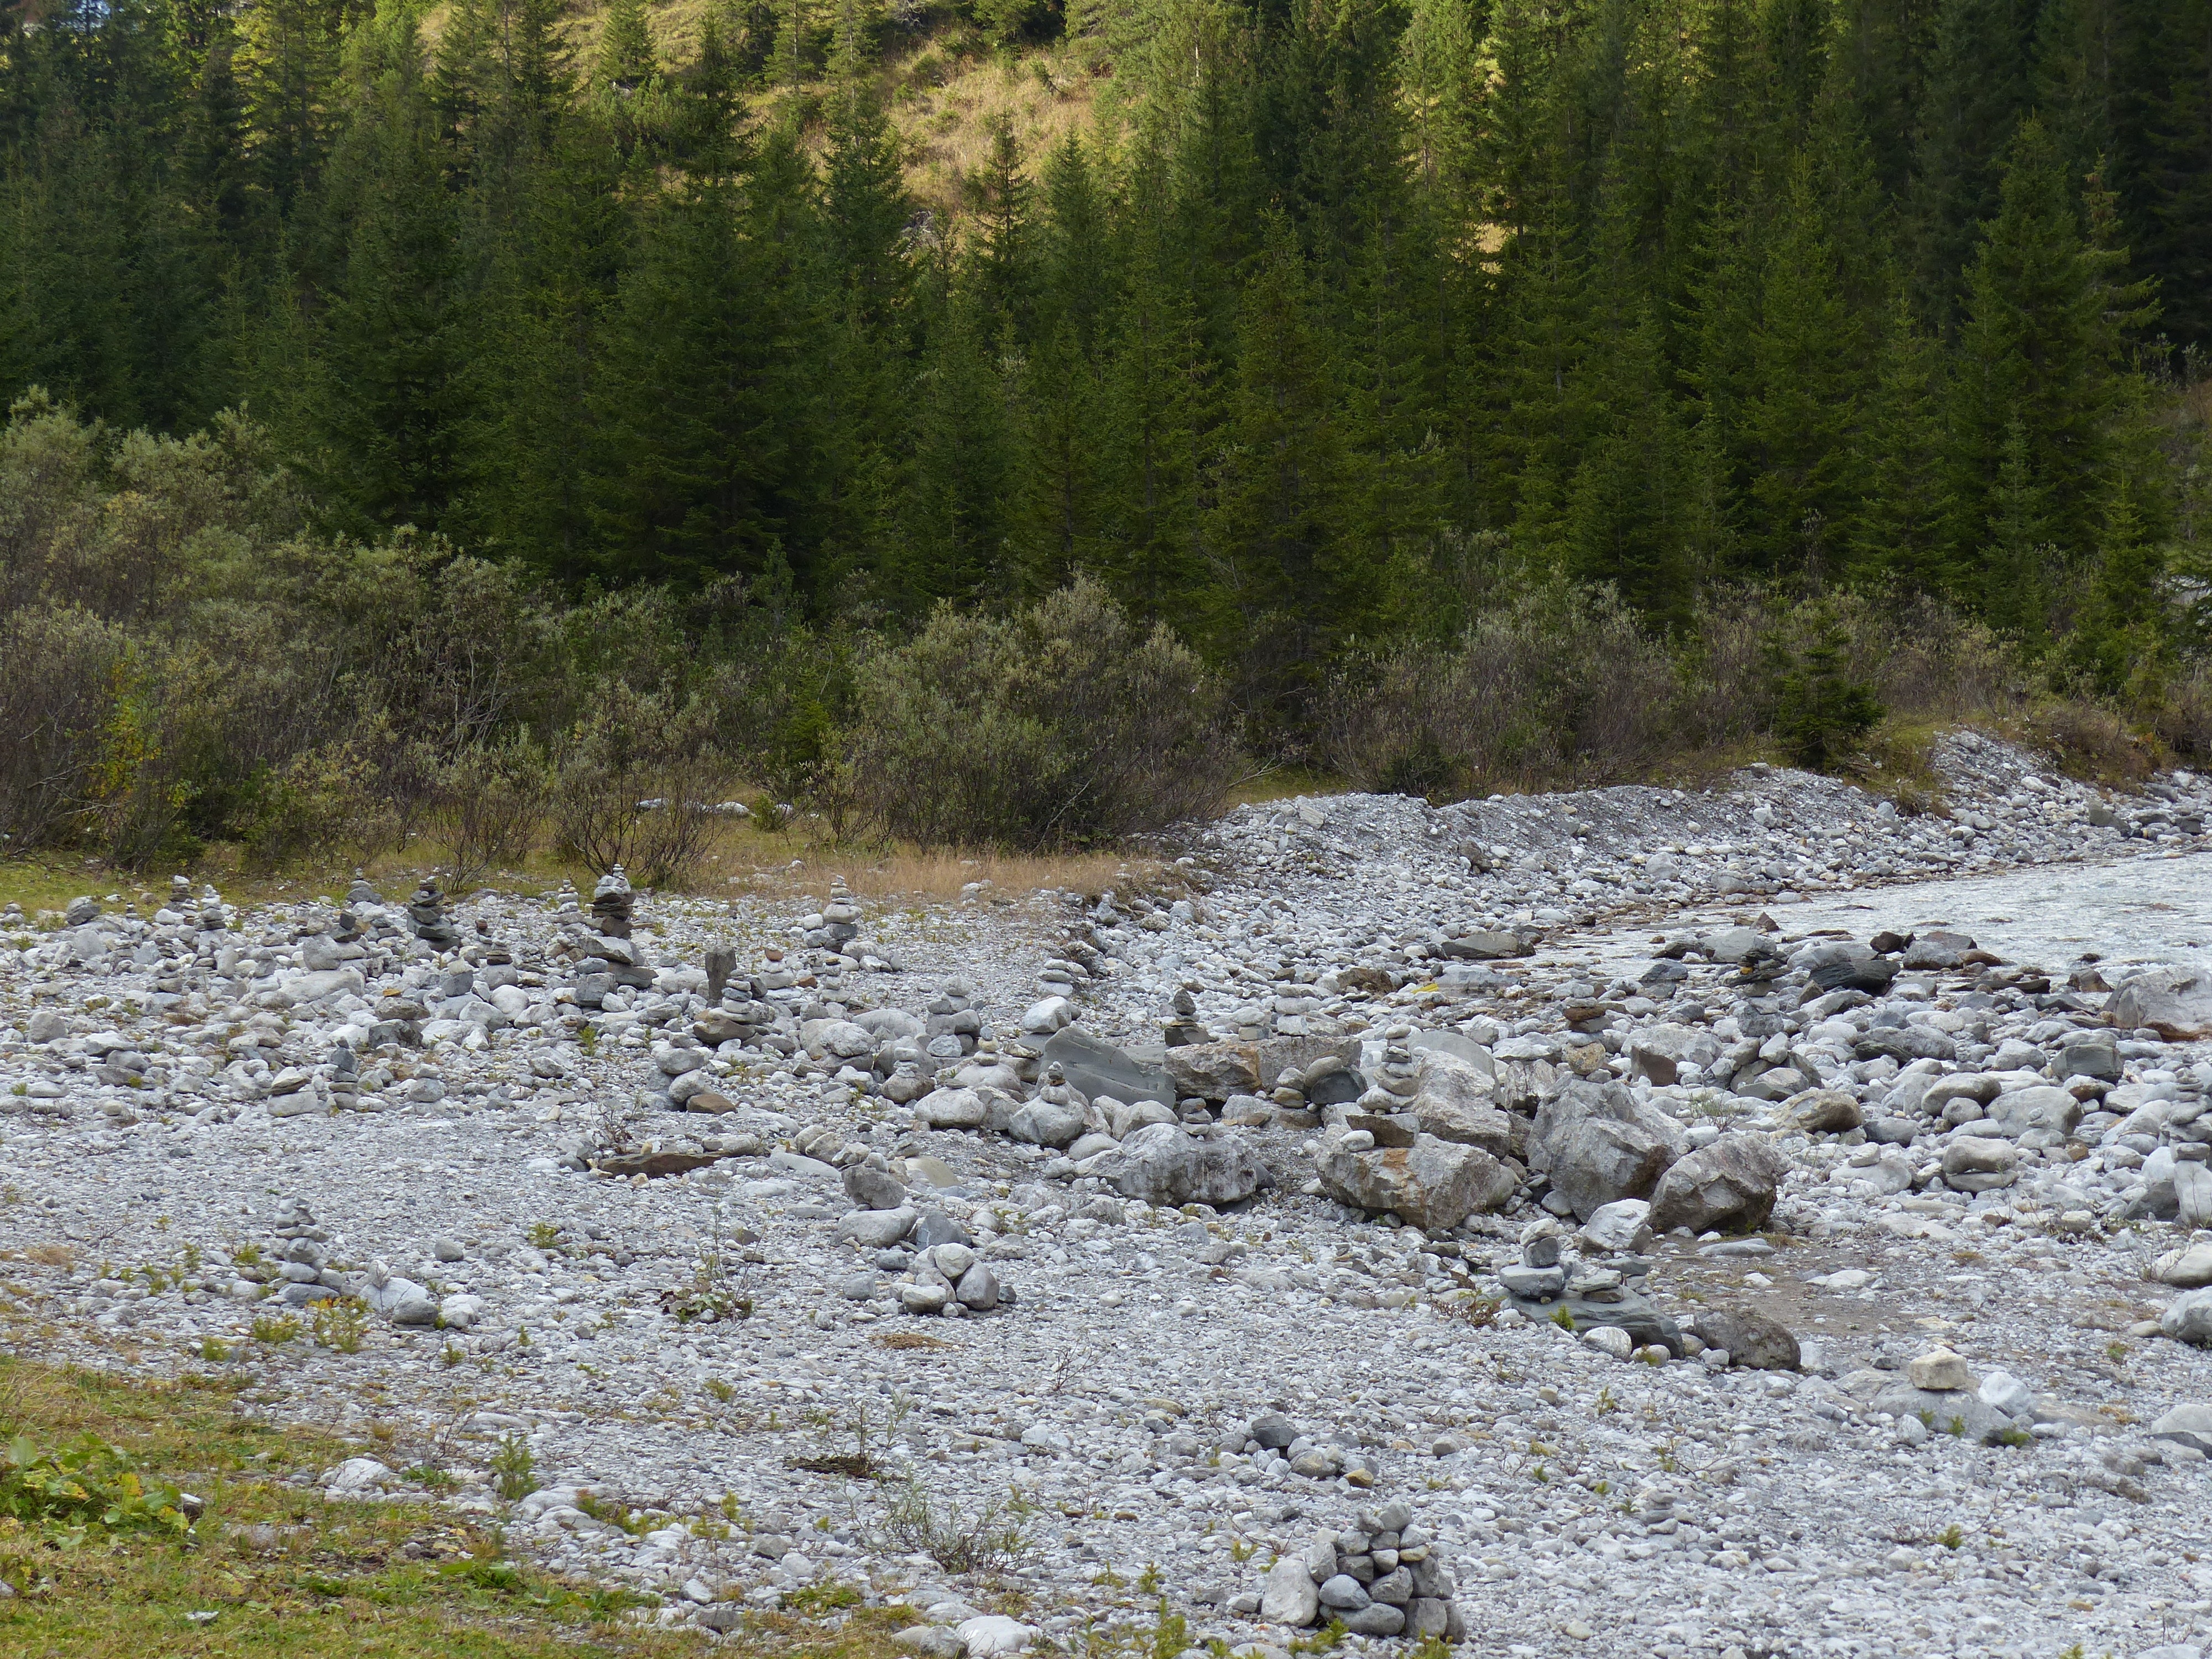
landscape, water, nature, wilderness, mountain, trail, lake, river, wildlife, stream, rapid, ridge, geology, bach, habitat, natural water, ecosystem, tundra, geological phenomenon